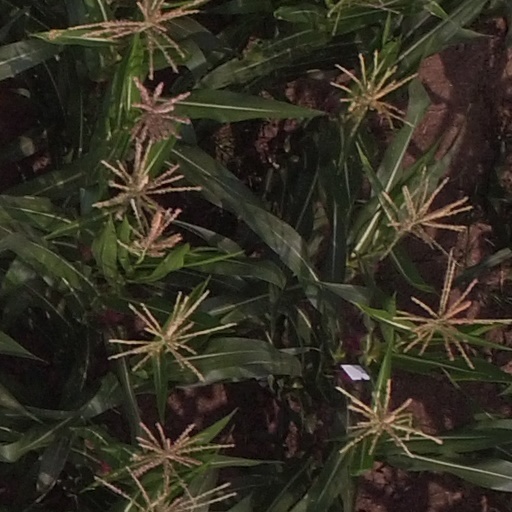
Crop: maize; corn